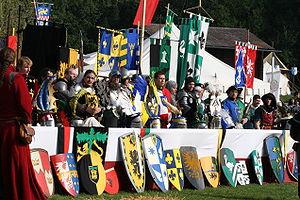
GN: Des Chevaliers au Tournoi
L’héraldique vient du nom masculin « héraut », c'est-à-dire celui qui annonçait et décrivait les chevaliers entrant en lice, celui qui annonçait les événements, qui portait les déclarations de guerre en tant qu'officier public au Moyen Âge. En plus d'être un adjectif, héraldique est un nom, un substantif féminin singulier désignant la science du blason. C'est donc l'étude des armoiries. C'est aussi un champ d'expression artistique, un élément du droit médiéval et du droit d’Ancien Régime.